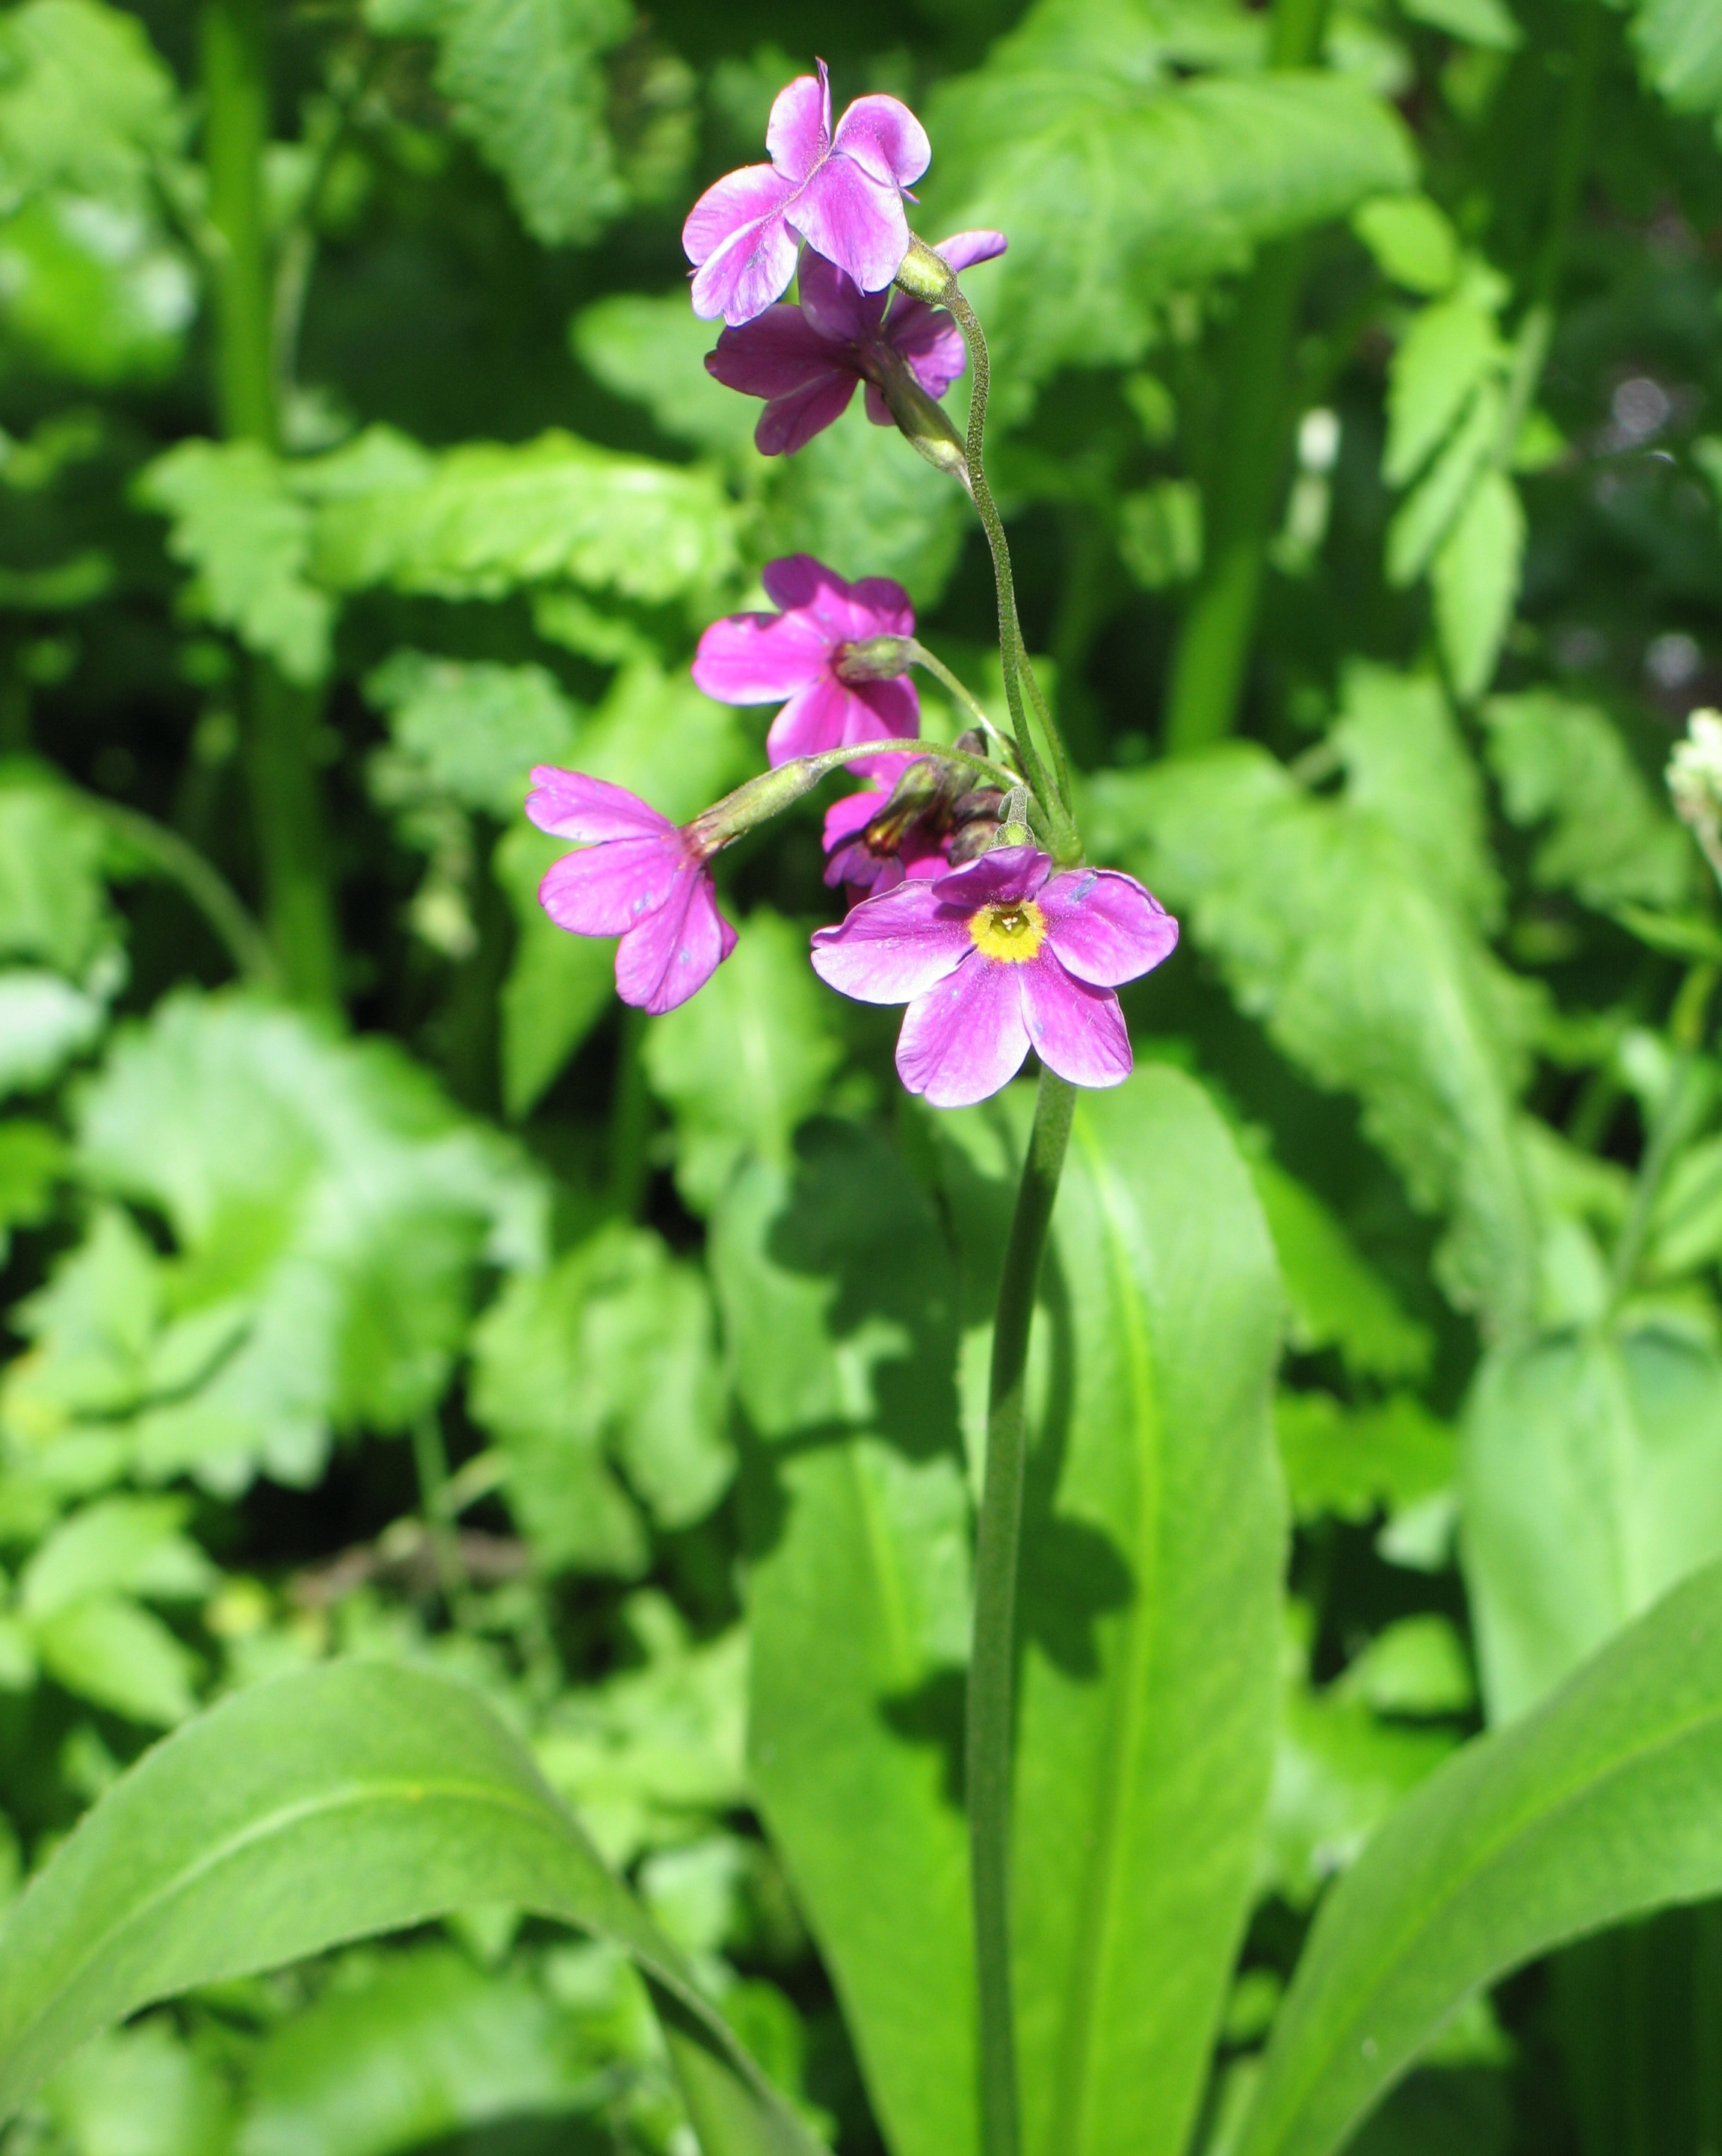
plant, flower, herb, botany, flora, wildflower, flowering plant, annual plant, land plant